Michael VI Bringas

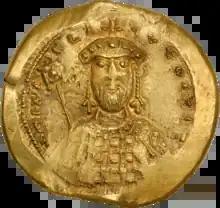
Gold "tetarteron" of Michael's reign

Michael VI Bringas (died ), also called Stratiotikos ("the military one, the warlike") and the Old ("Geron"), reigned as Byzantine emperor from 1056 to 1057.